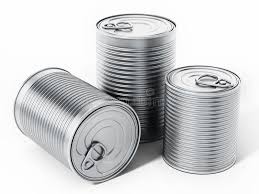
Waste category: metal